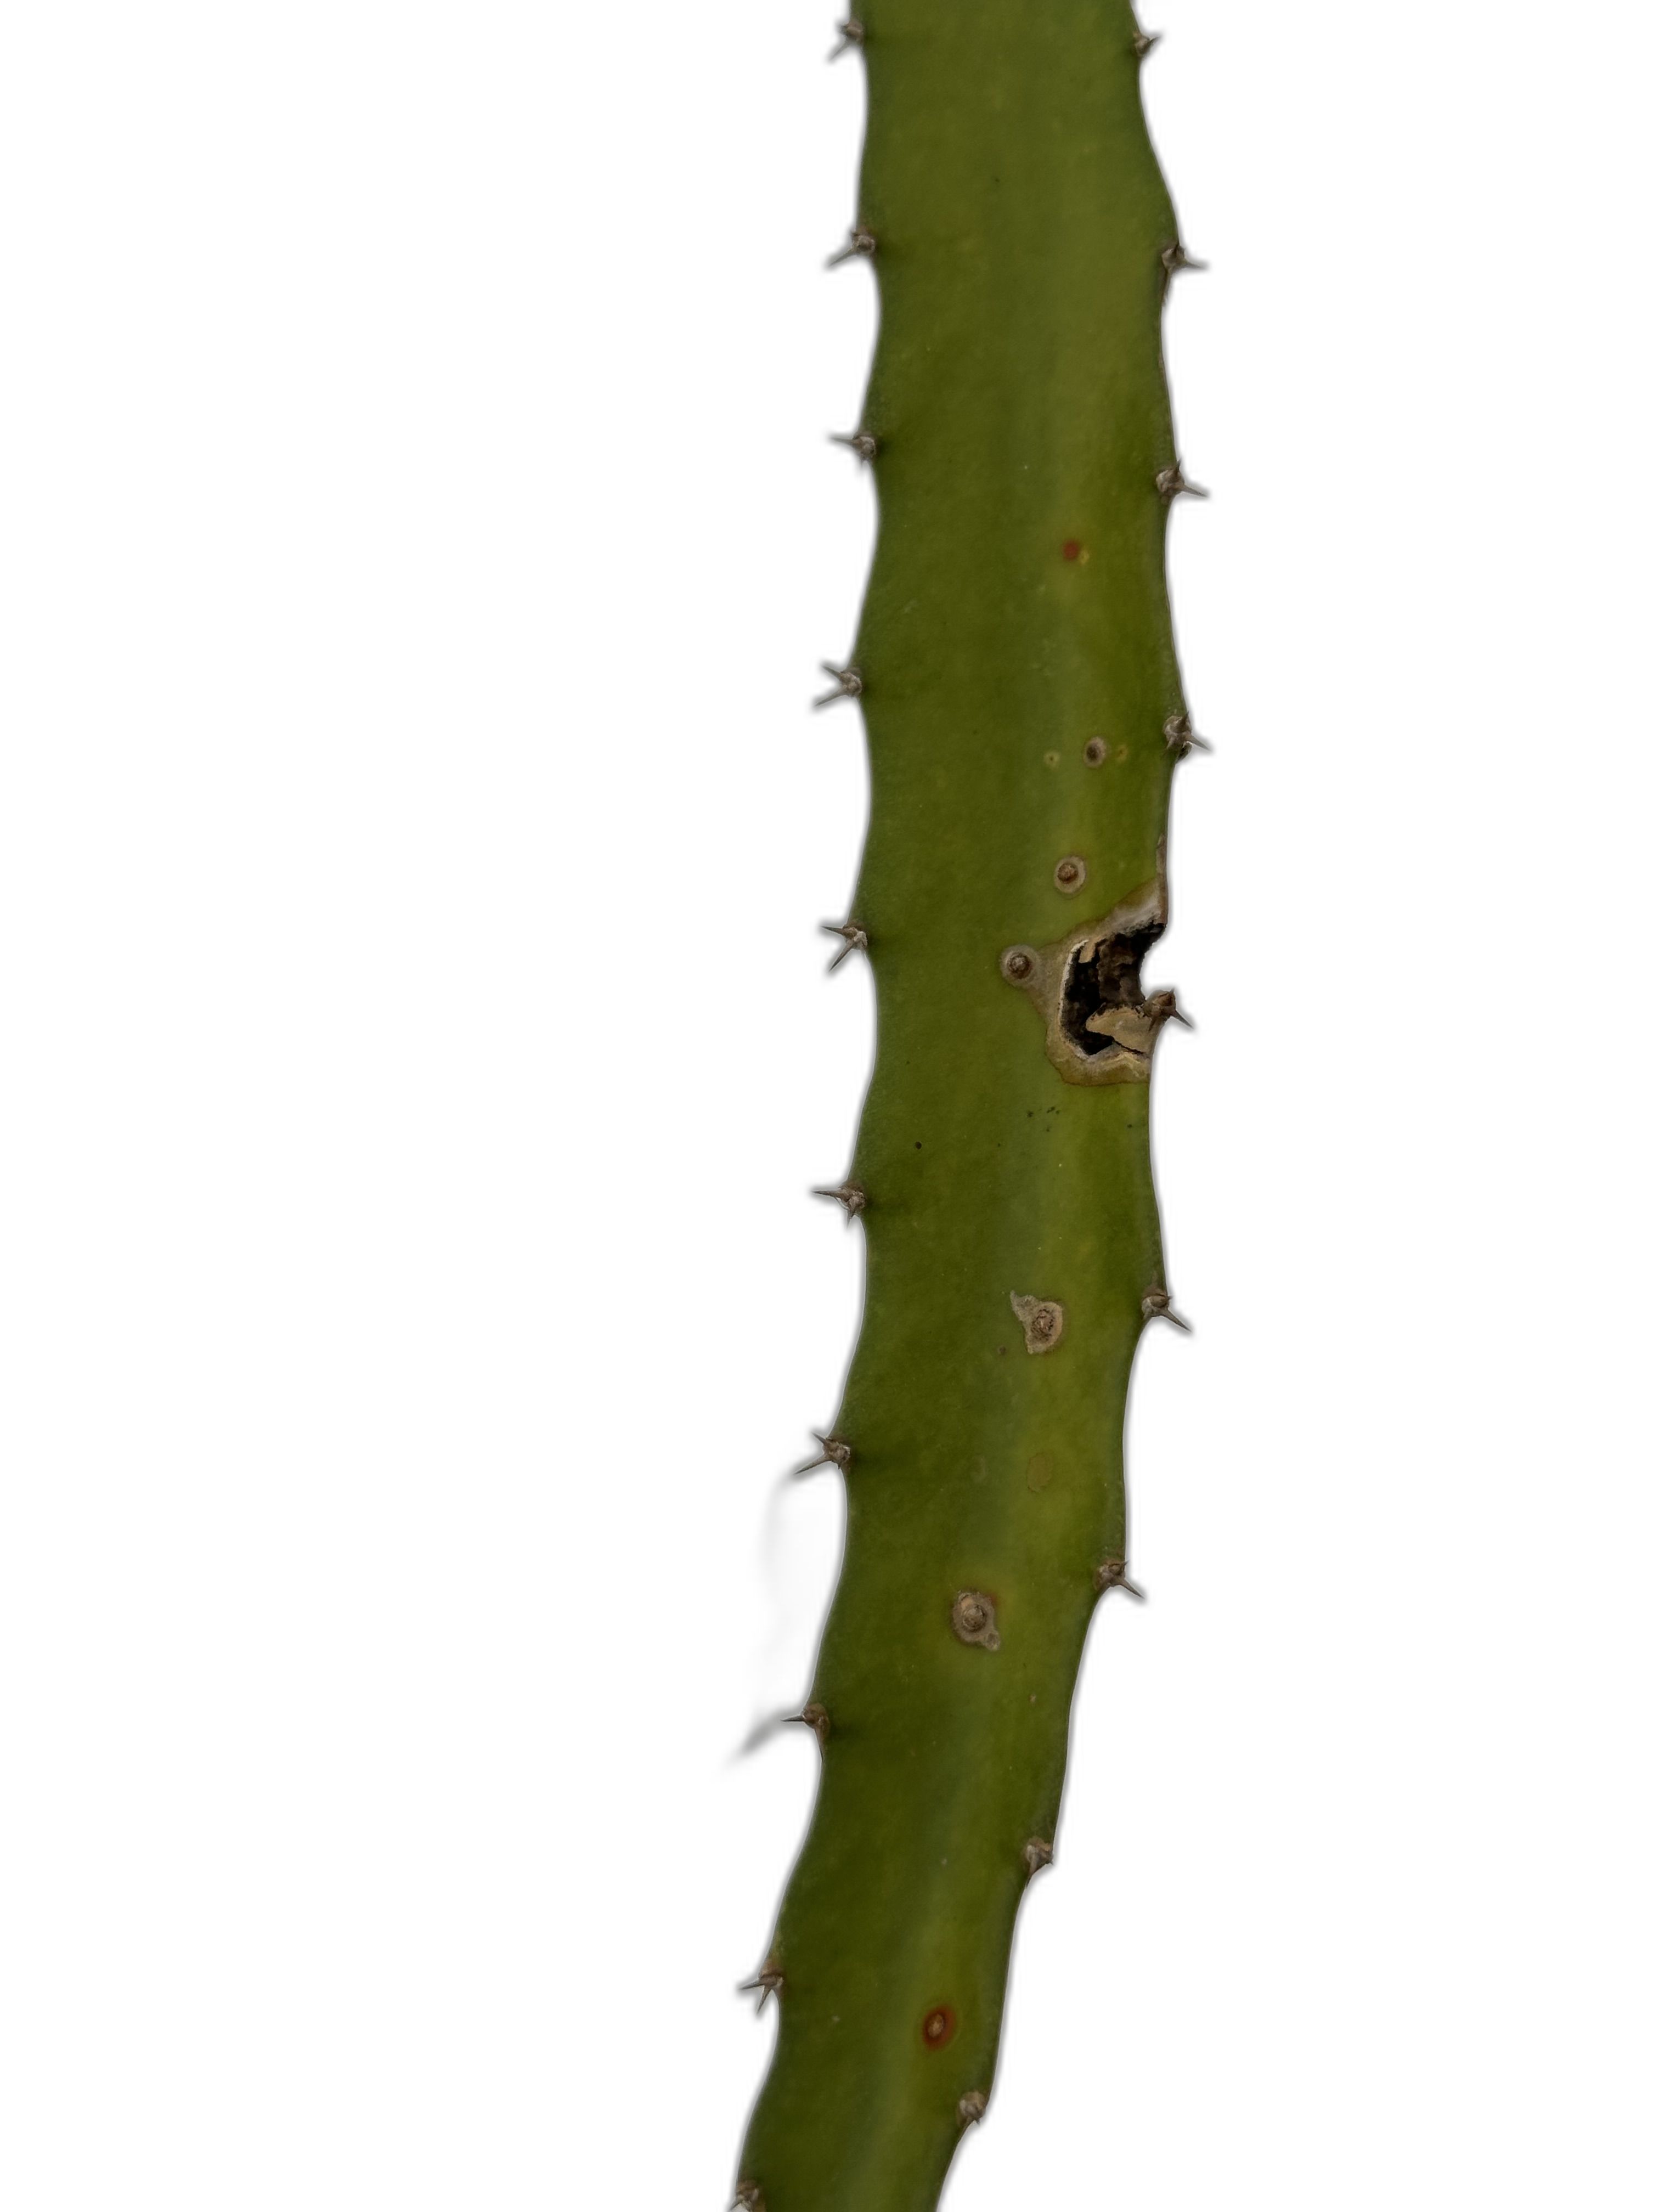
Label: Good leaf